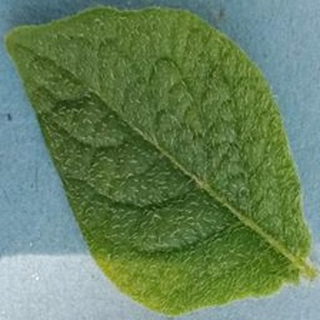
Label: healthy_potato